LSWR T7 class

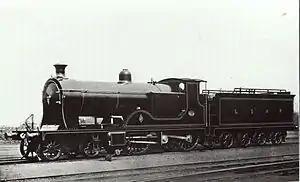
LSWR T7 4-2-2-0

The LSWR Class T7 4-2-2-0 was a prototype express steam locomotive design by Dugald Drummond for the London and South Western Railway introduced in 1897. Five similar locomotives, classified E10, were introduced in 1901.